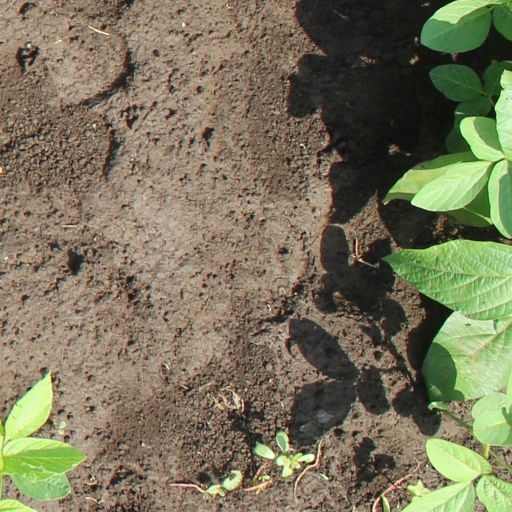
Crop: soybean